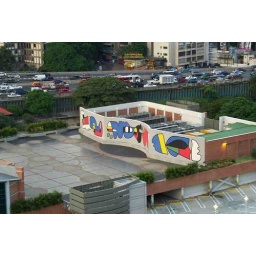
Mural art in the roof of Ciudad Banesco Financial Complex in Caracas. In the background, Autopista Francisco Fajardo, main highway in the city.